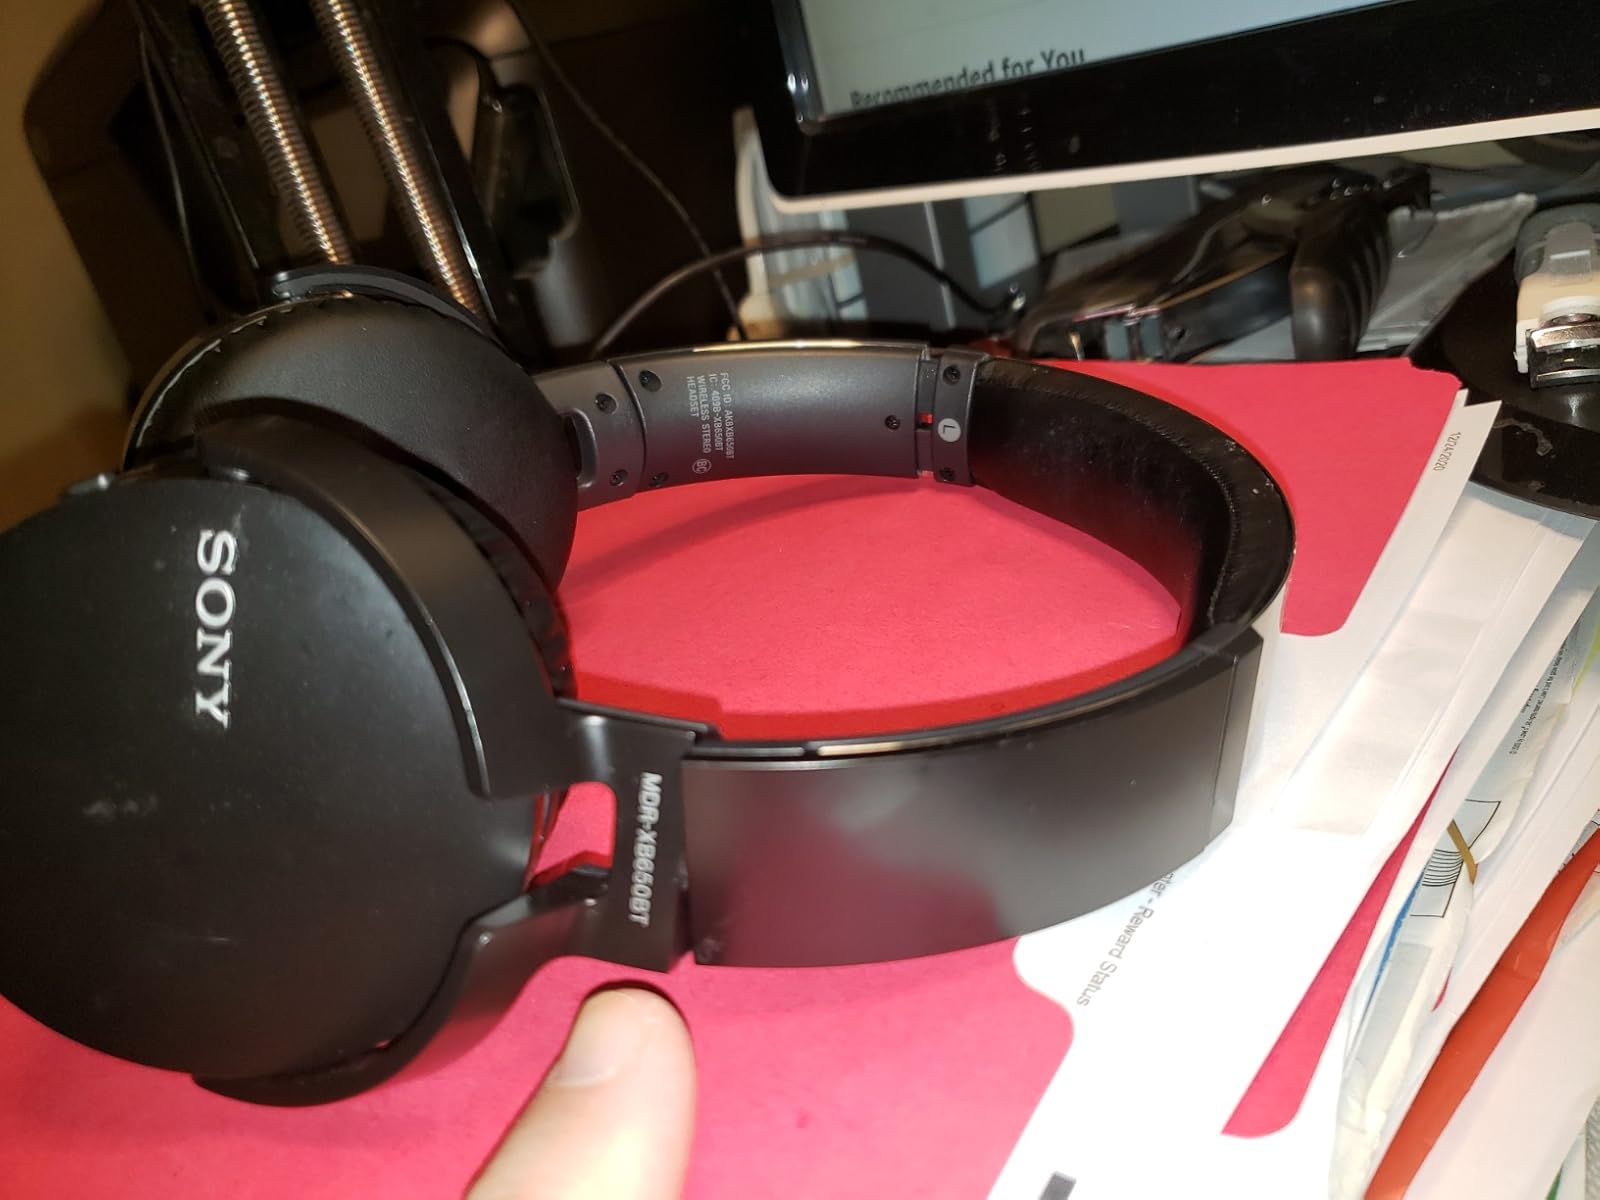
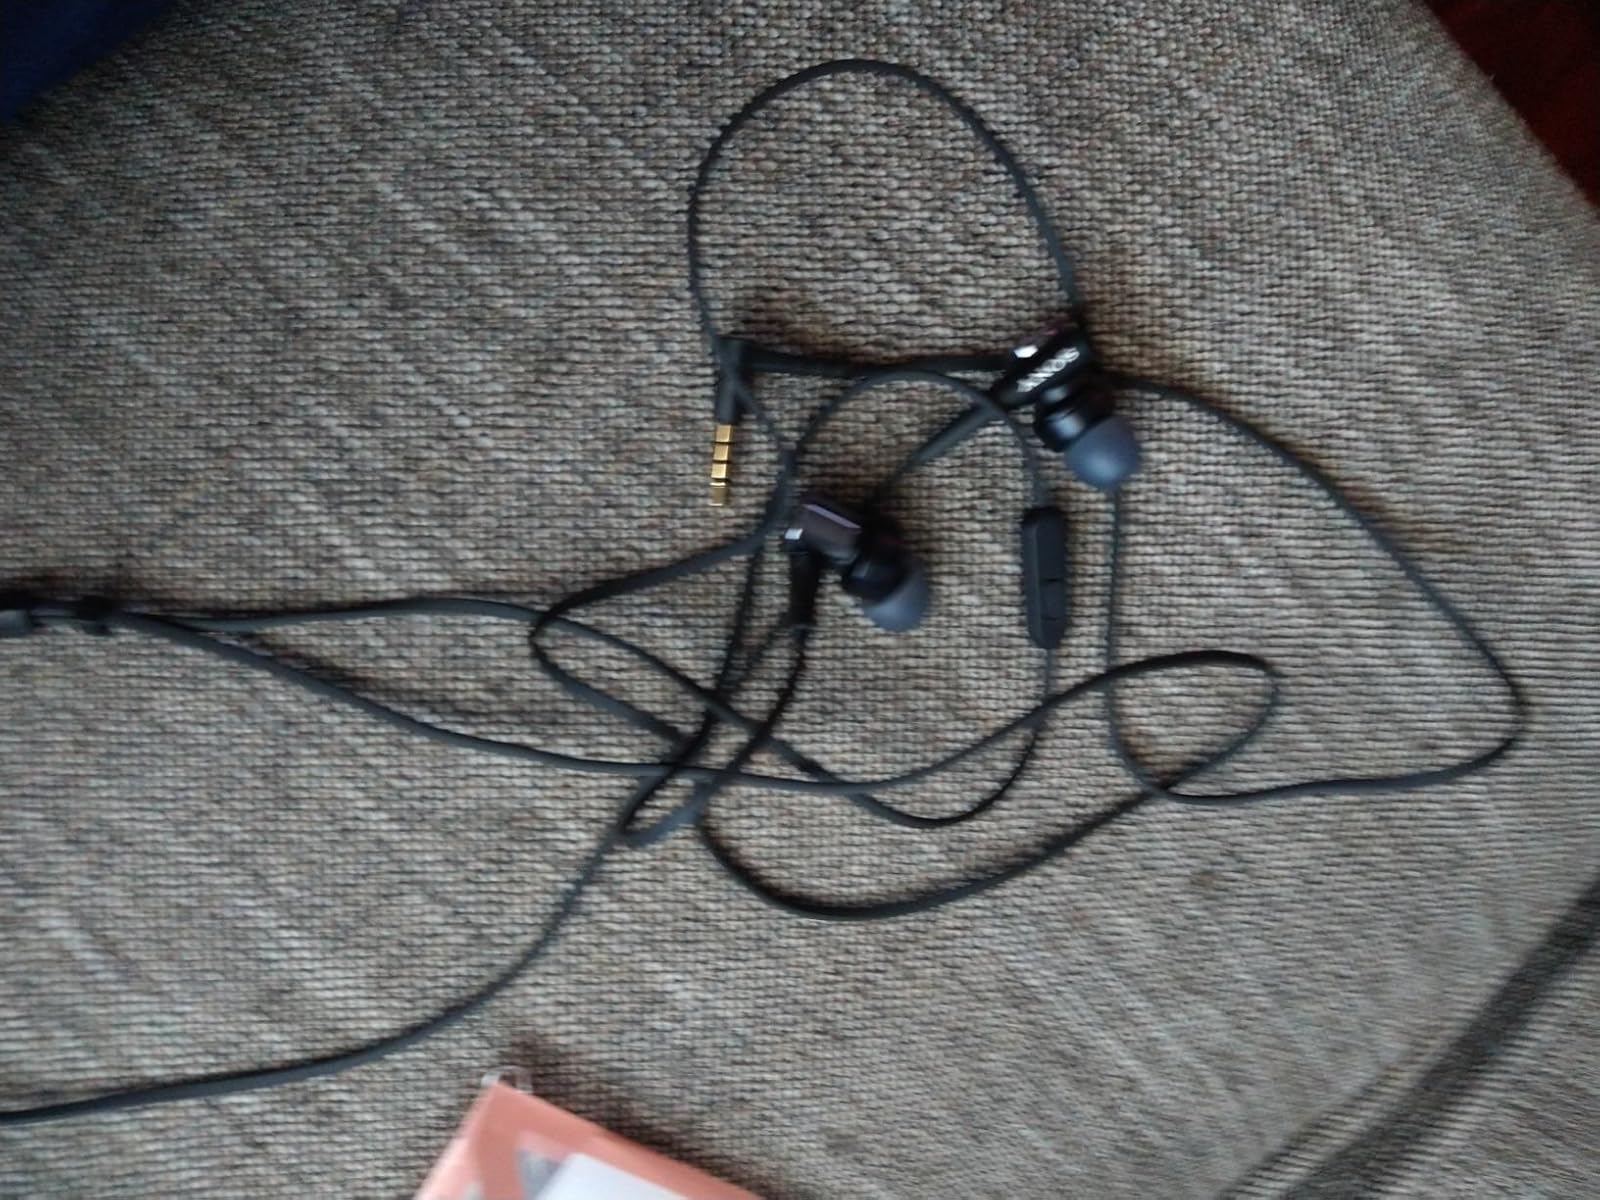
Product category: headphones
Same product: no